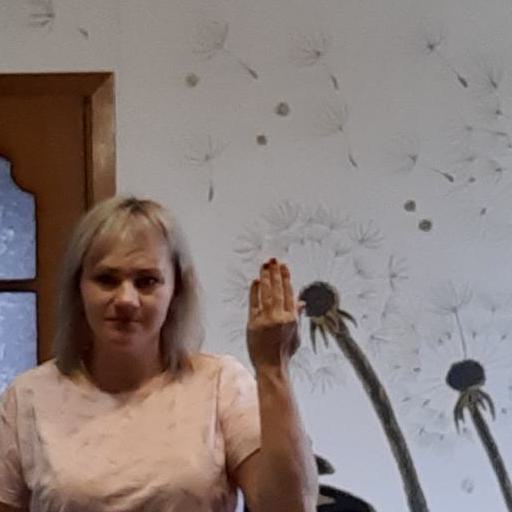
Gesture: stop_inverted